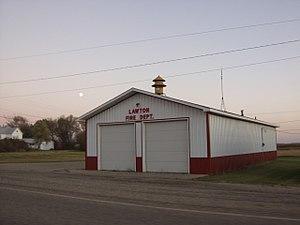
La ville américaine de Lawton est située dans le comté de Ramsey, dans l’État du Dakota du Nord. Lors du recensement de 2010, sa population s’élevait à 30 habitants.